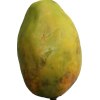
Label: papaya